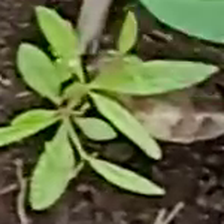
Weed species: Moti_dudhi(Euphorbia_geneculata_L)